Sir Hugh O'Donnell

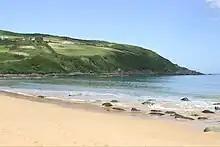
Kinnagoe Bay, Inishowen

Historians Marshall and Morgan characterise Tyrone as reluctantly ordering the massacre to keep in the English government's good graces. However, contemporary sources seem to imply that the massacre was carried out on the actions of the O'Donnell clan – O'Neill's forces were counselled by O’Donnell and Iníon Dubh. In a report from Inishowen prior to the massacre, the Hovendens wrote to FitzWilliam: "O'Donnell is willing to serve against [the Spaniards], and hath none of his country as yet come in to him passing thirty horsemen; he hath sent for all his forces, but it is doubtful whether they will come in to him or not". Government officials reported that Tyrone heavily reprimanded O'Donnell for betraying the Spaniards and their refuge; he contemptuously told O'Donnell to seek dwelling in another country. A 1614 history of Donegal Abbey references O'Donnell doing penance for his sins in his retirement, "the weightiest of which was a cruel raid on the wrecked Spaniards of the Armada, whom he slew in Innishowen, at the bidding of deputy Fitzwilliam".